Tobermore

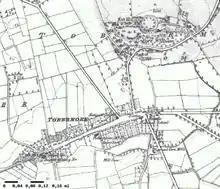
Ordnance Survey map of Tobermore and Fortwilliam Rath from 1850. Copyright © Crown

Fortwilliam Hill is situated between the Fortwilliam, Lisnamuck, and Maghera roads in Tobermore, overlooking the River Moyola. Upon it lies Fortwilliam rath, which was built c. 700–1000 AD, and Fortwilliam House, a listed building, built in 1795 by John Stevenson Esq of "The Stevensons the Linen People". The rath was historically known under variations of Donnagrenan, which is most likely derived from the Irish "Dún na Grianán", meaning "fort of the eminent place". Its modern name like that of the adjacent house were bestowed upon them by Mr. Jackson, who named it after Fort William, Scotland, which was named in honour of King William III in 1690. A contradictory reason mentioned by John O'Donovan is that the O'Hagans of Ballynascreen claimed it was built and named for Sir William O'Hagan, however, O'Donovan discounts their claims due to other claims they make that are contrary to reality.